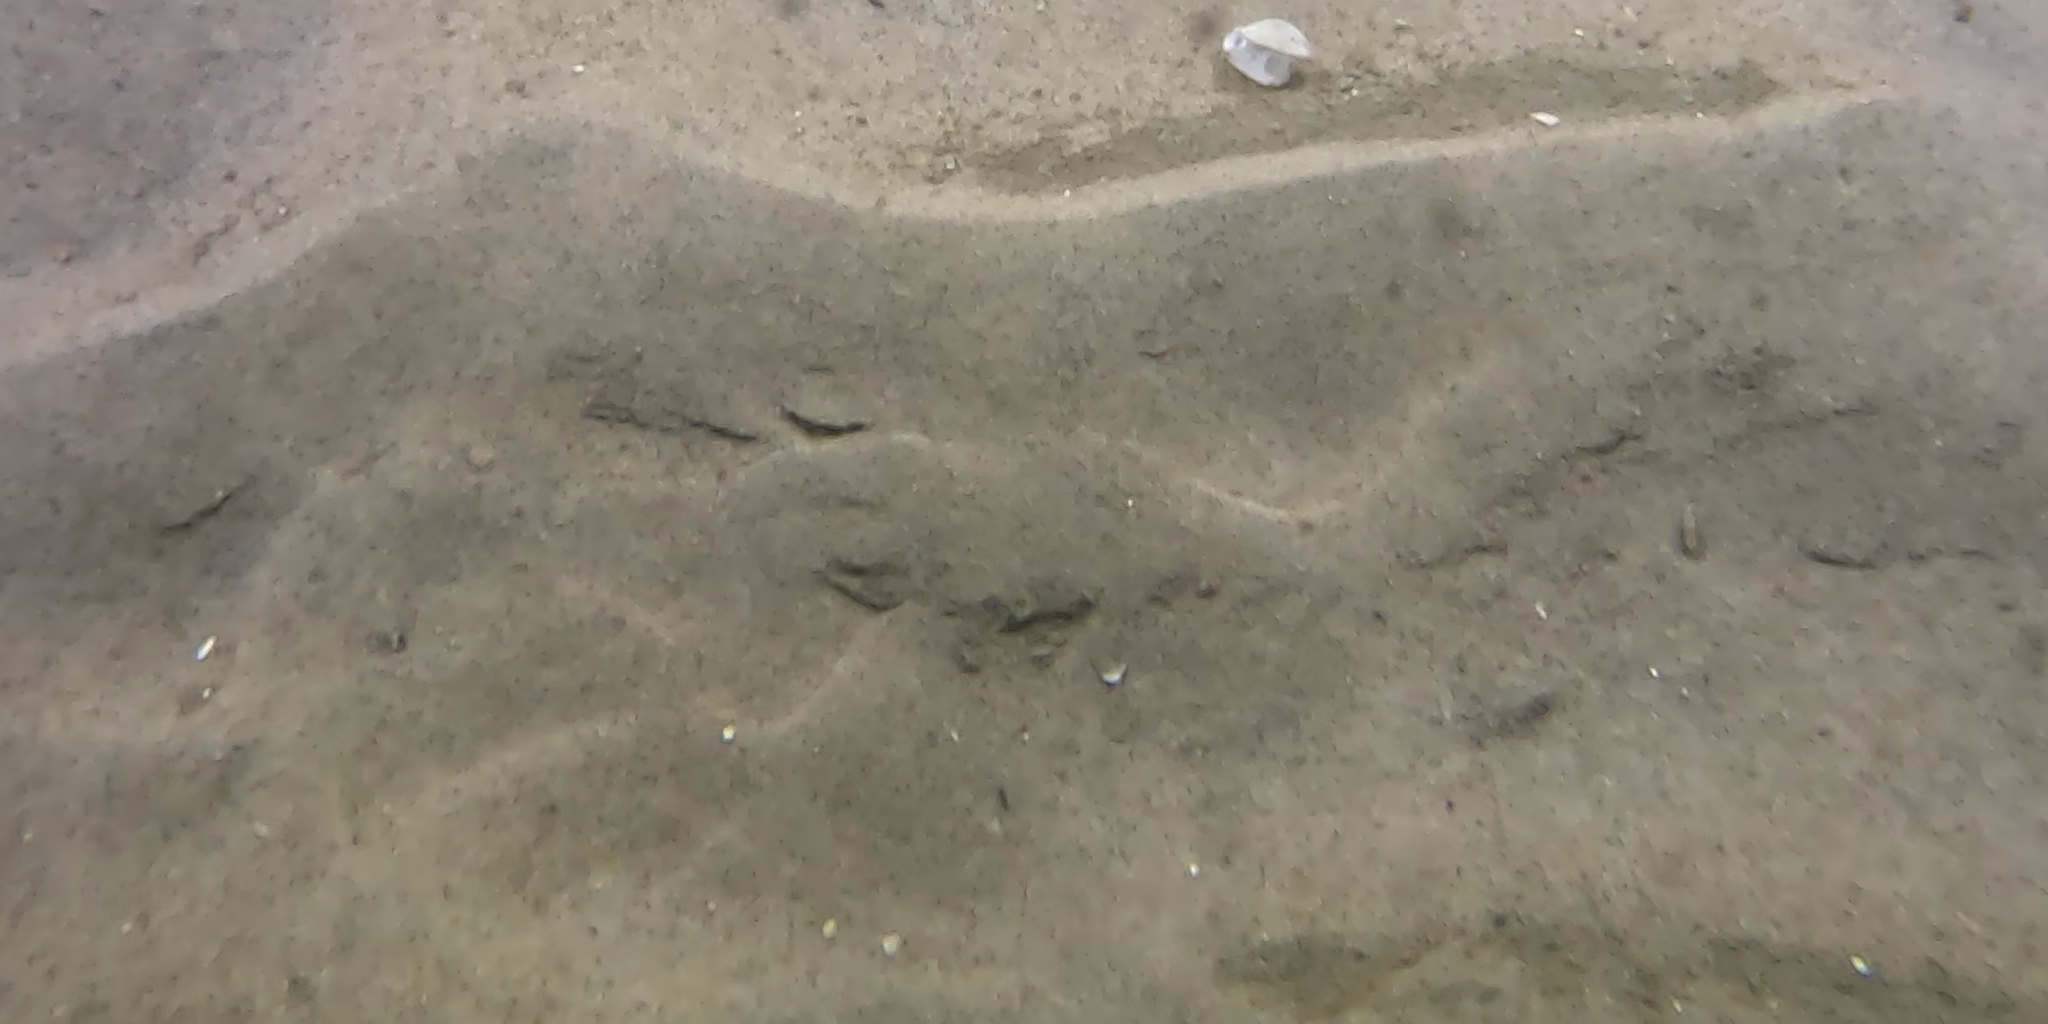
Seabed habitat: sand